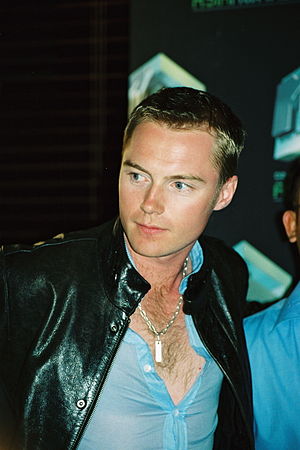
Ronan Keating
Ronan Keating
"Ronan Patrick John Keating er en irsk popsanger og sangskriver. Han debuterede som forsanger af boybandet Boyzone, der havde stor succes i hjemlandet samt Storbritannien og Australasien op gennem 1990'erne. Ronan Keating udsendte sit første soloalbum, Ronan i 2000 efter at have medvirket på soundtracket til filmen Notting Hill med sangen ""When You Say Nothing at All"", der blev et stort hit. Som solist har han solgt mere end 25 millioner albums på verdensplan.